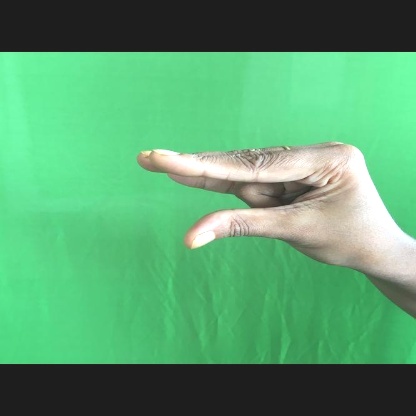
Mudra: Kangulam